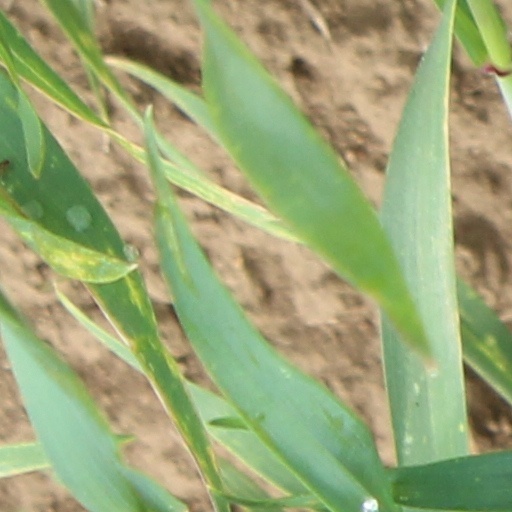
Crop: wheat